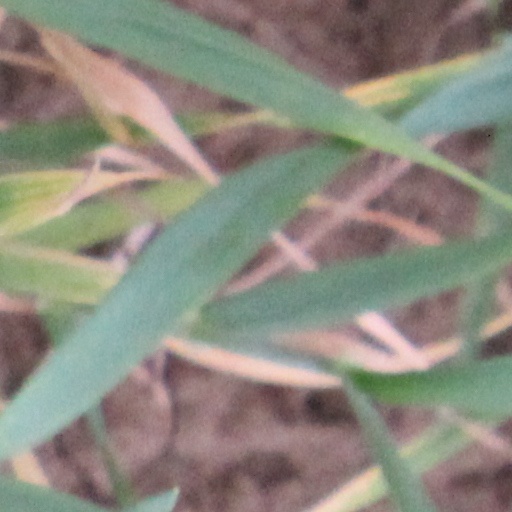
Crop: wheat